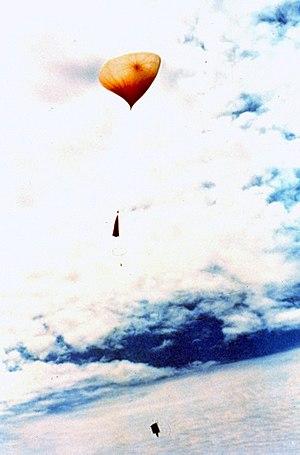
L’affaire de Roswell concerne l'écrasement au sol, près de Roswell au Nouveau-Mexique, le 4 juillet 1947, de ce qui est présenté, selon les versions, comme un ballon-sonde ou comme un objet volant non identifié. Pour les principales associations d'ufologues, cet événement est l'un des éléments les plus probants de la visite de la Terre par une civilisation extraterrestre avancée. Pour les autorités militaires et les ufologues sceptiques, il s'agit seulement d'un mythe moderne maintenu par les mécanismes sociopsychologiques habituels de ce type de phénomènes.
Le modèle sociopsychologique du phénomène ovni est une thèse visant à expliquer la plupart des observations d'objet volant non identifié dans un cadre sociopsychologique, c'est-à-dire dans un milieu social dans lequel les individus peuvent s'influencer mutuellement.